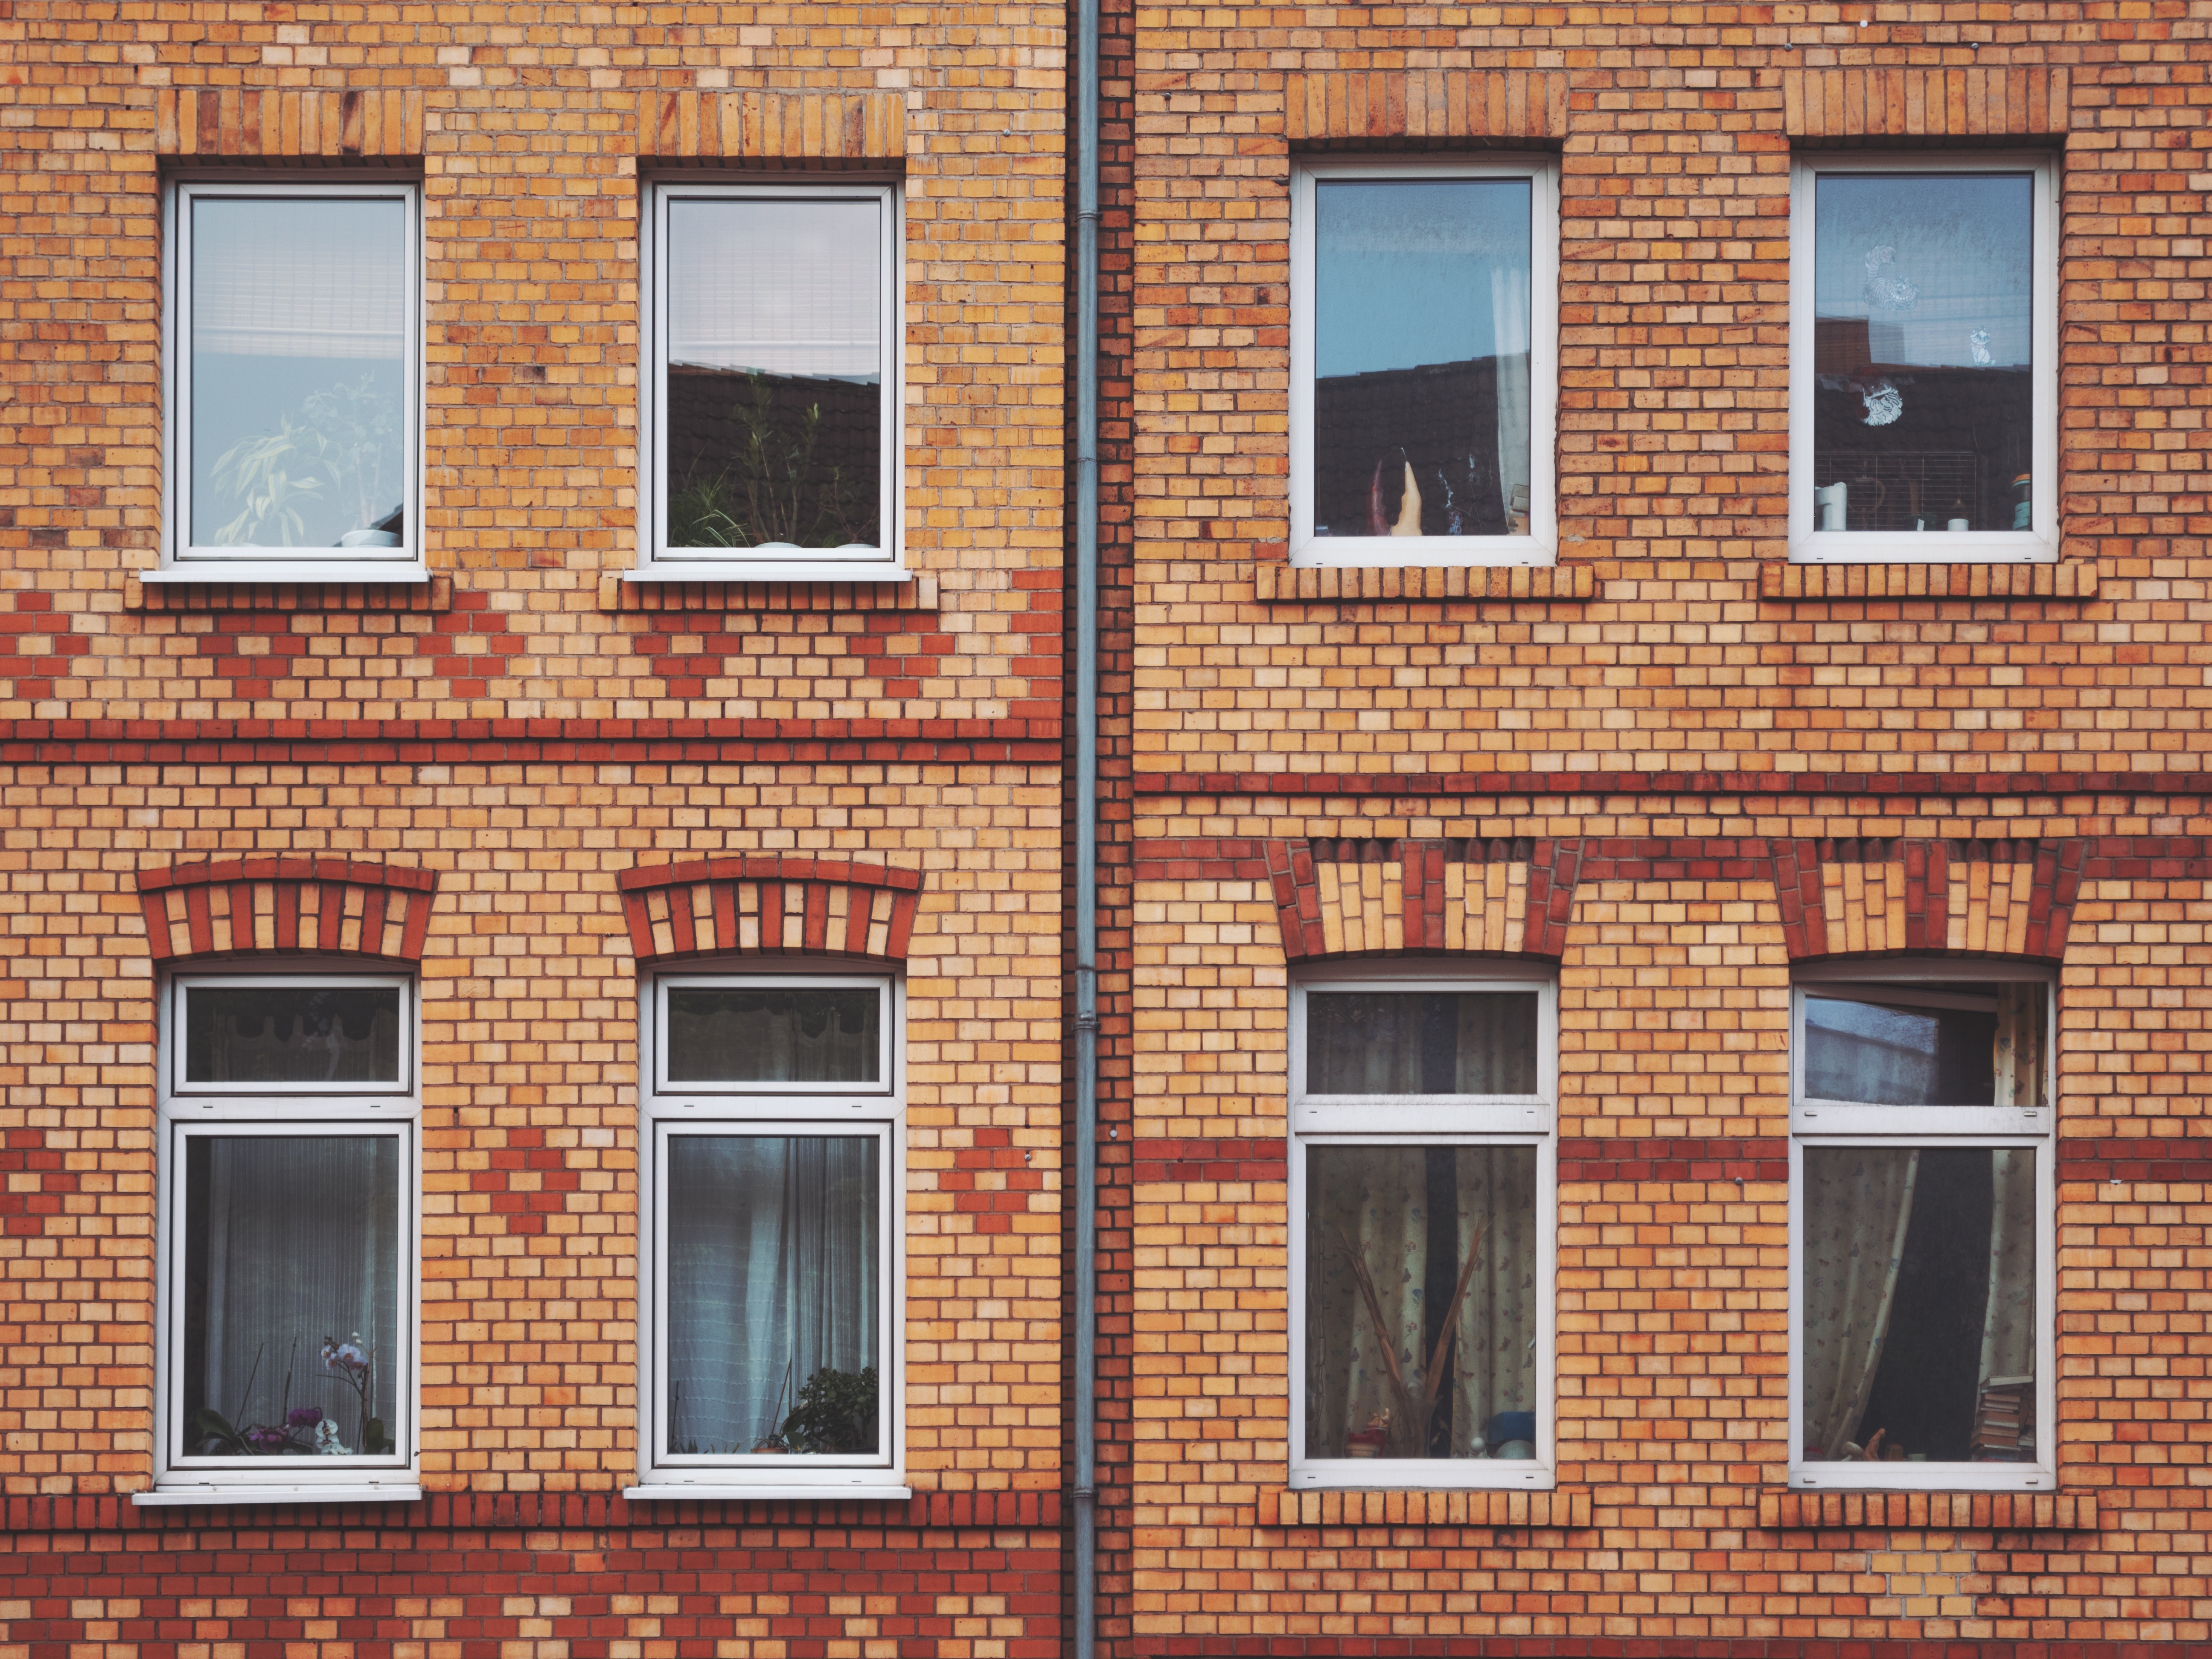
house, window, home, wall, cottage, facade, property, brick, door, material, interior design, brickwork, siding, sash window